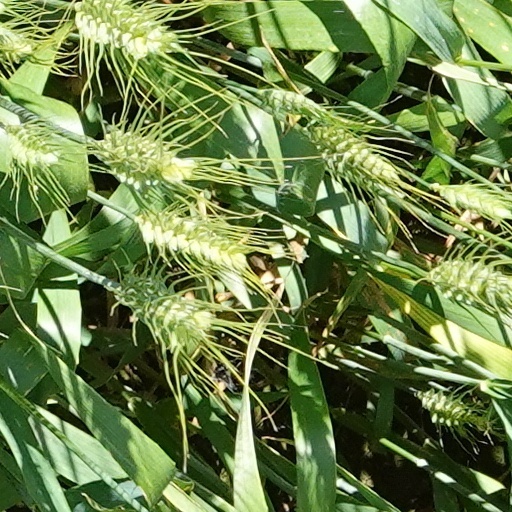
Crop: wheat